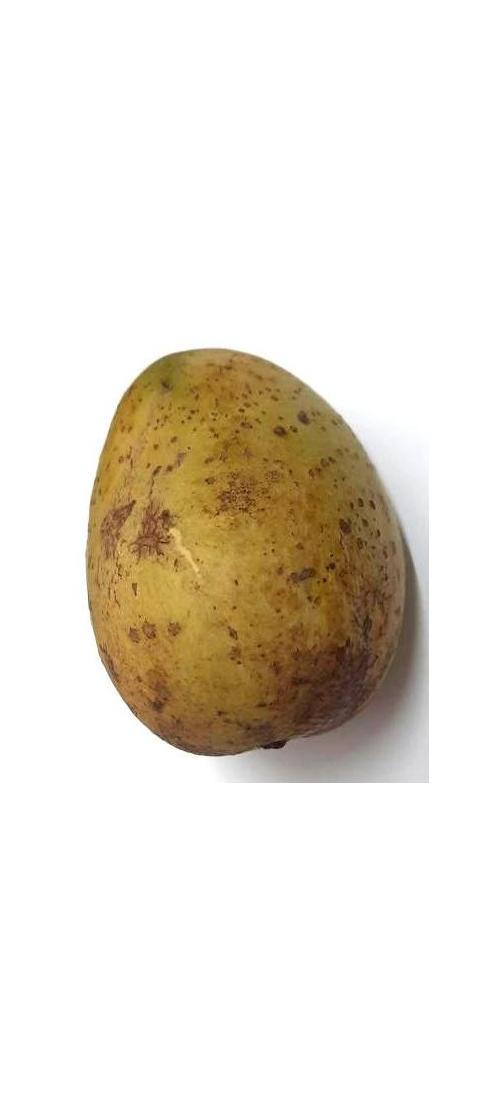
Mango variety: Gourmoti